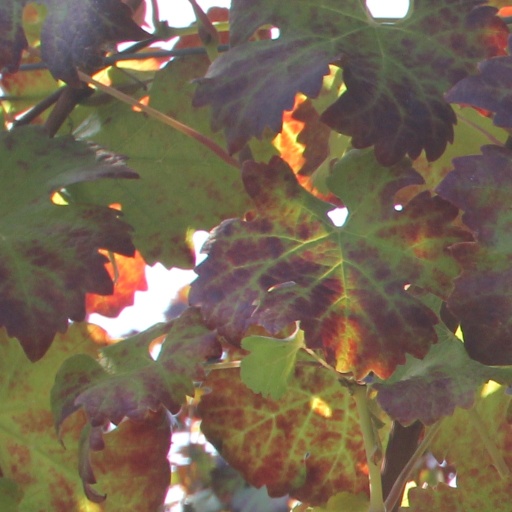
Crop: grape